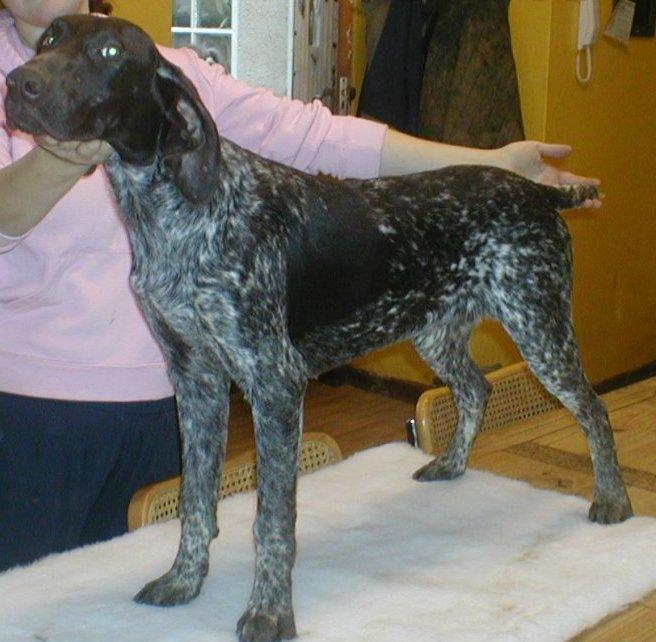
German_short-haired_pointer